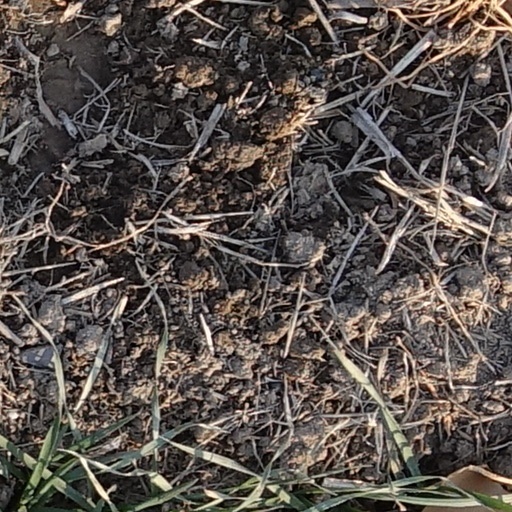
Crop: wheat